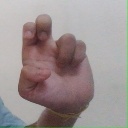
अक्षर: अ